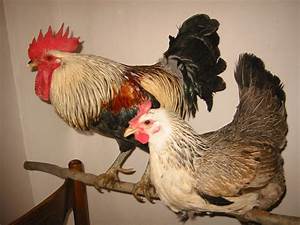
Label: gallina